Damal (film)

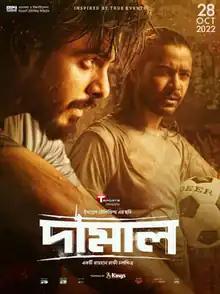
Theatrical release poster

Damal is a 2022 Bangladeshi period drama film directed by Raihan Rafi and produced by Impress Telefilm. Set on the Bangladesh liberation war, the film features Sariful Razz, Bidya Sinha Saha Mim, Siam Ahmed and Shahnaz Sumi in lead role. The film presents a fictional storyline inspired from the Shadhin Bangla football team, the team toured throughout India playing a total of 16 friendly matches to raise international awareness and economic support for the liberation war.